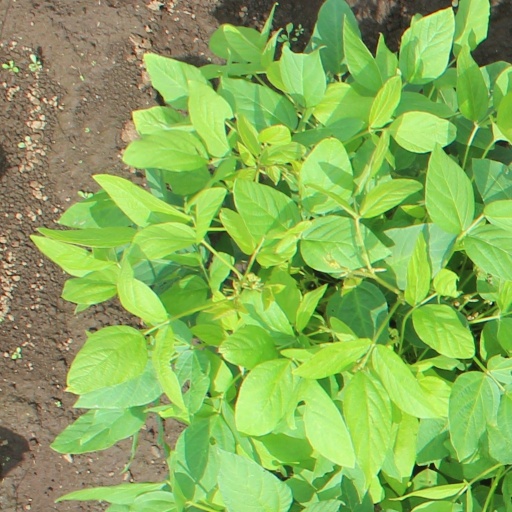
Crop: soybean